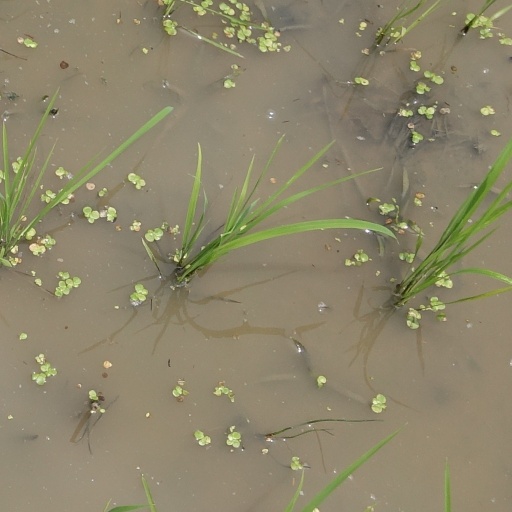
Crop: rice